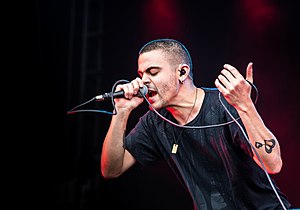
Alex Vargas
Alex Vargas - Rock am Ring 2017
Alexander Vargas Blay, bedre kendt som Alex Vargas, er en dansk sanger, sangskriver og producer af dansk-engelsk og uruguayansk oprindelse.